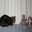
Label: cat